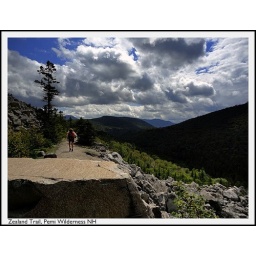
A huge sitting rock blocks the old railroad logging bed trail along the Zealand Valley in the Pemigewasset Wilderness.